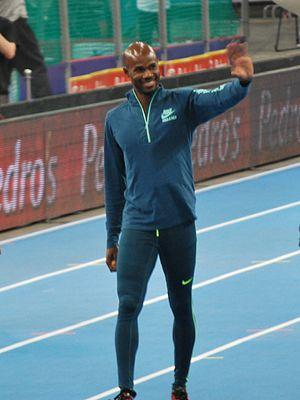
Kim Collins est un athlète de Saint-Christophe-et-Niévès spécialiste des courses de sprint. Le 15 août 2003, au Stade de France à Paris-Saint-Denis, il est sacré champion du monde du 100 m.